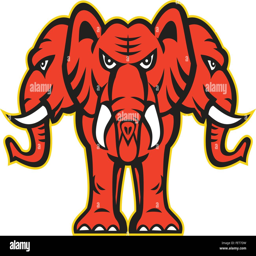
illustration of a headed elephant standing set on isolated white background done in retro style